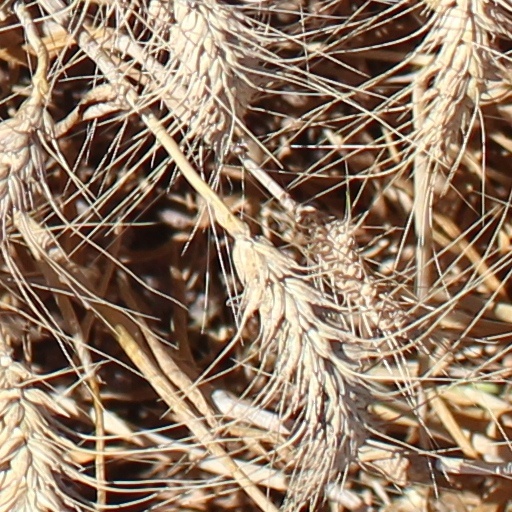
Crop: wheat